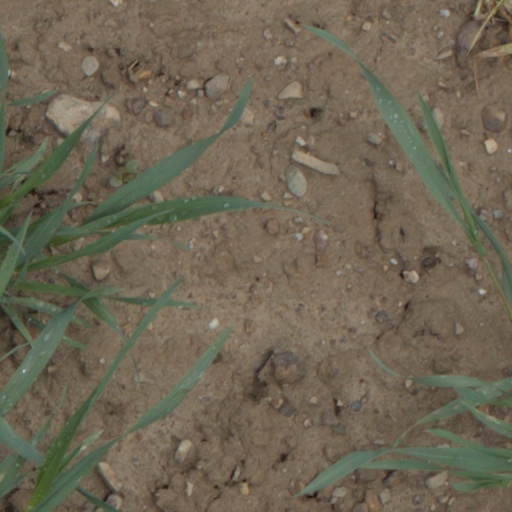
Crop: wheat